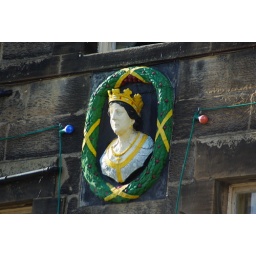
public house sign in Rothbury